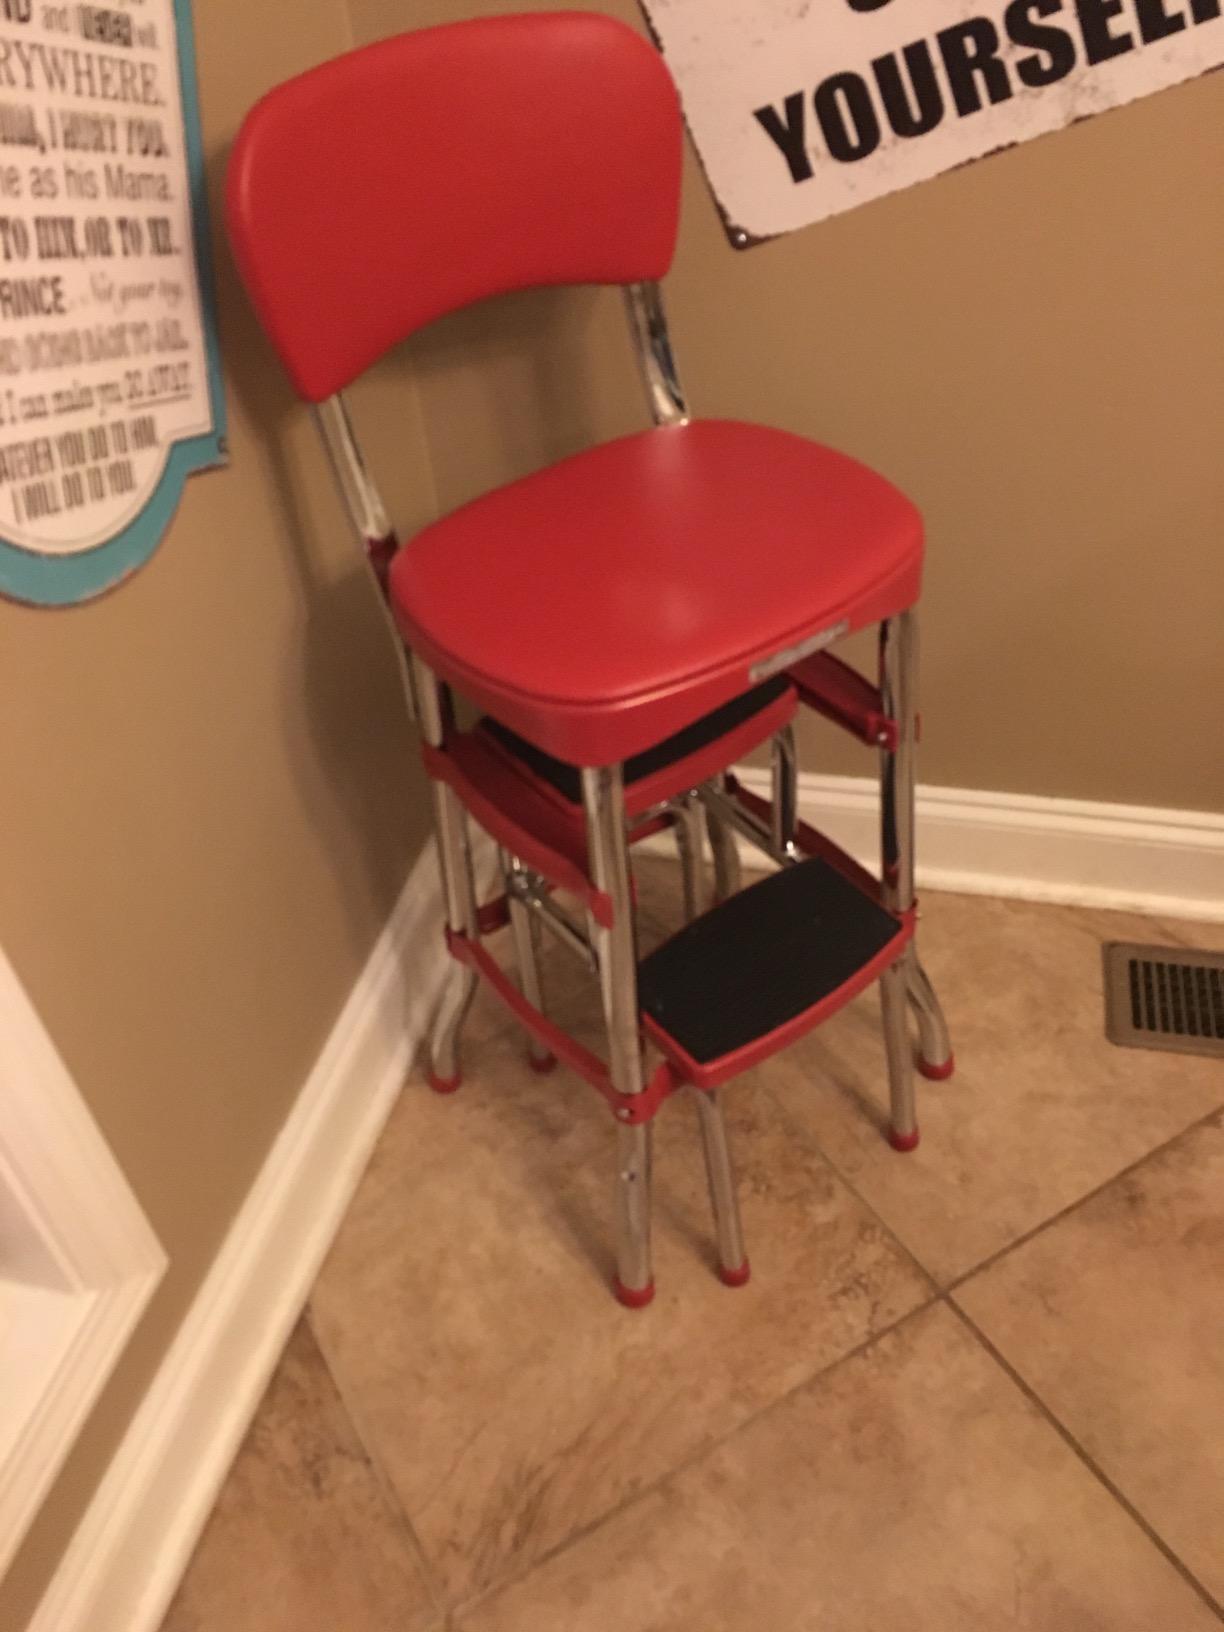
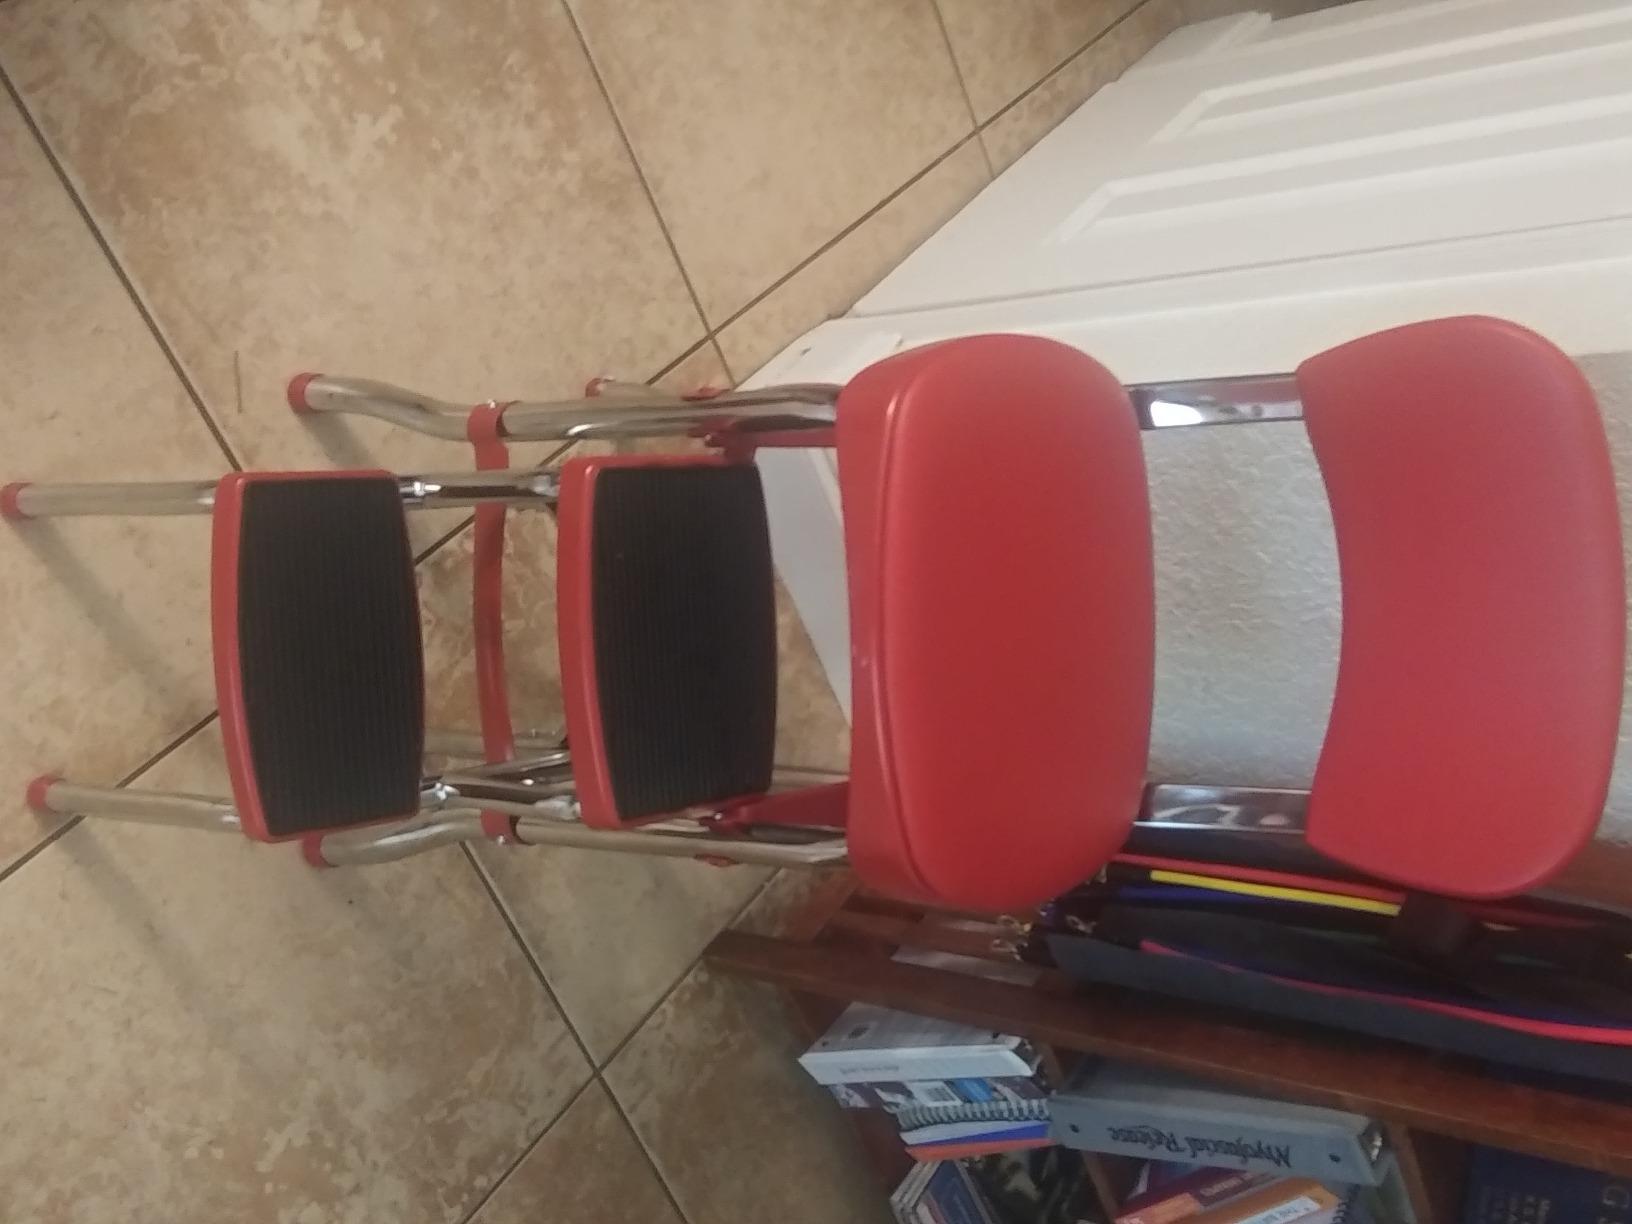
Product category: items_chair
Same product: yes